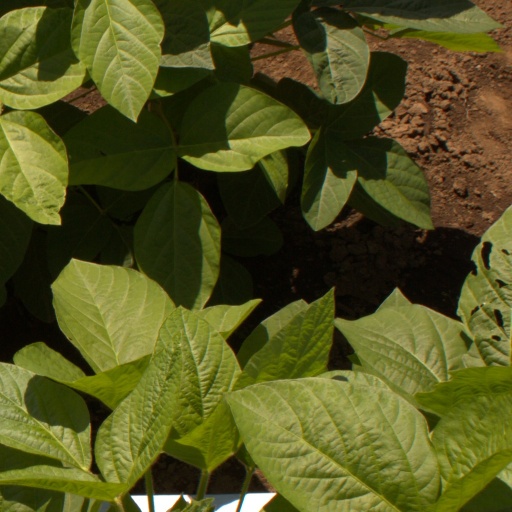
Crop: soybean